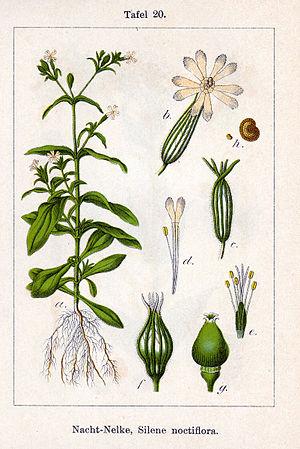
Cette liste de Tracheophyta de Bosnie-Herzégovine, ainsi que d’espèces introduites est un aperçu incomplet d’espèces de mousses, de fougères, de gymnospermes et d’angiospermes citées dans la littérature disponible en langues bosniaque, croate, serbe et serbo-croate. Cet aperçu n’inclue pas des espèces cultivées ni celles occasionnellement introduites.